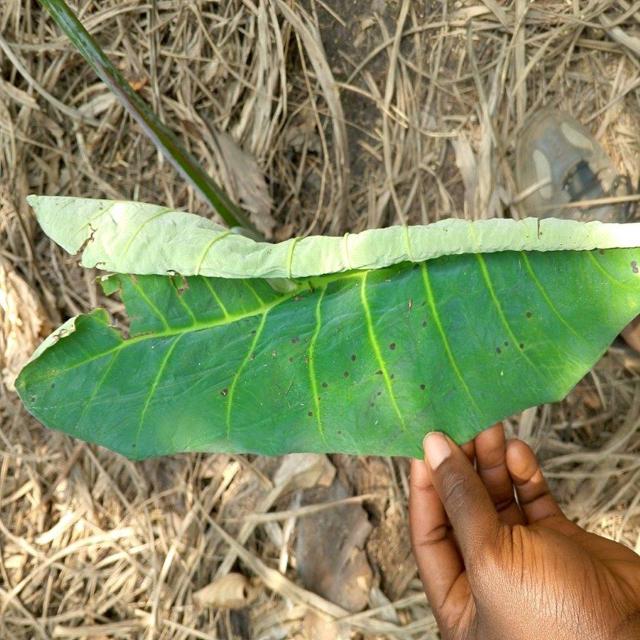
Label: Early_Blight